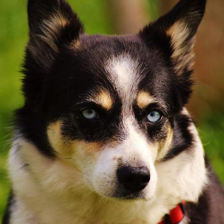
Label: animals